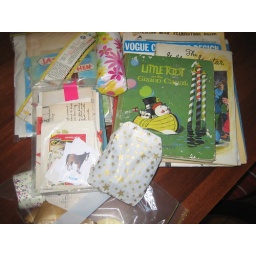
This is for my sweet pea swap person (can't say who yet) that was organised by green bean baby